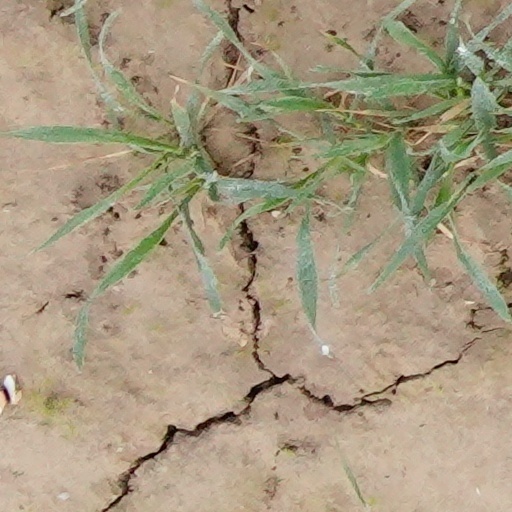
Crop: wheat